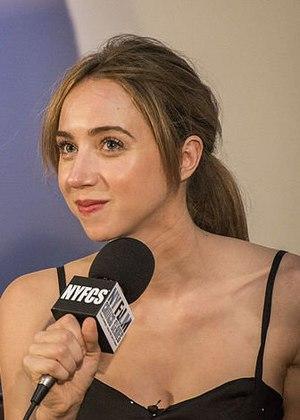
Zoe Kazan, née le 9 septembre 1983 à Los Angeles en Californie, est une actrice, dramaturge, scénariste et productrice américaine.